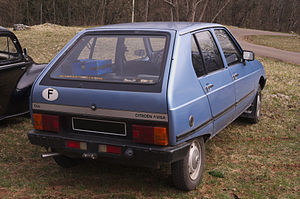
Citroën Visa / Historie
Bagfra
Citroën Visa var en minibil fremstillet af den franske bilfabrikant Citroën mellem efteråret 1978 og foråret 1991. Modellen var oprindeligt planlagt som moderne efterfølger for 2CV, som dog fortsatte i produktion sideløbende med Visa.